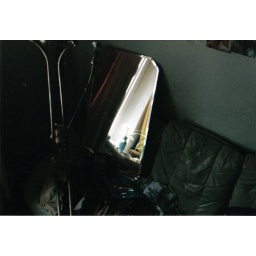
The window in the mirror. A white rose...